Cycling in Canberra

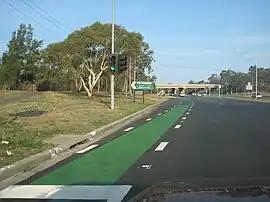
Many of Canberra's main roads incorporate on-road cycle lanes as well as off-road shared paths

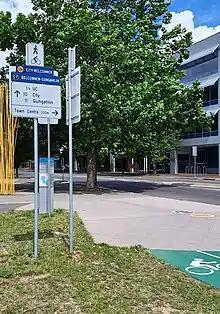
Wayfinding signage on the Belconnen Bikeway

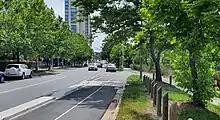
Segregated bike lane diverging from a shared path in the Belconnen Town Centre

Cycling in Canberra, the capital city of Australia, is a popular means of transportation, sporting and recreational pastime. Commuting in the city is supported by an extensive network of urban cycleways and on-street bicycle lanes. As a city established in the 20th century, Canberra's development was heavily influenced by the automobile for much of its history. The popularity of cycling in the city has increased dramatically in the 21st century with growing awareness of environmental issues, government policy supporting active transport and investment in cycling infrastructure. This has led to the development of a strong cycling culture.